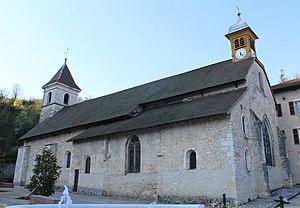
Église Saint-Maurice de Montréal-la-Cluse.
Montréal-la-Cluse est une commune française, située dans le département de l'Ain en région Auvergne-Rhône-Alpes. Elle se situe dans le Haut Bugey, à environ 39 kilomètres de Bourg-en-Bresse.